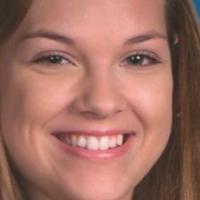
Age group: age 11-20